Nutfield Priory

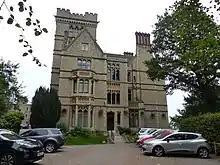
View of the priory's neo-Gothic design

Gibson designed the house in a neo-Gothic manner in the style of the Palace of Westminster. The priory is built from Kentish ragstone rubble and dressed with Reigate Stone. It is composed of two storeys and an attic, with a tiled roof. A six-storey tower hangs over the main entrance on the north side, while there is a three-storey projection to the west.